Indie art

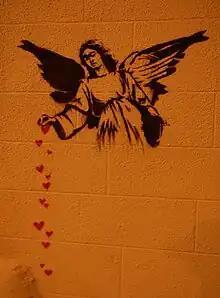
The now-famous Banksy has had a successful career as an artist despite having eschewed commercial galleries

Indie art, a shortened form of independent art is art produced by artists independent of the mainstream commercial fine arts market, which includes such institutions as art auctions, art dealers, and major art galleries. Galleries featuring indie art also exist.